Plassen Church

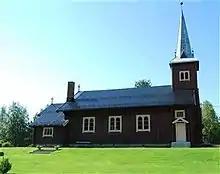
View of the church

Plassen Church is a parish church of the Church of Norway in the village of Plassen, Trysil Municipality in Innlandet county, Norway. It is the church for the Søre Trysil parish which is part of the Sør-Østerdal prosti (deanery) in the Diocese of Hamar. The brown, wooden church was built in a long church design in 1907 using plans drawn up by the architect Victor Nordan. The church seats about 250 people.